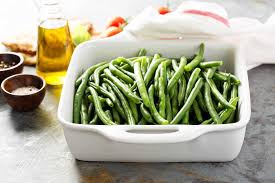
Yemek: taze_fasulye